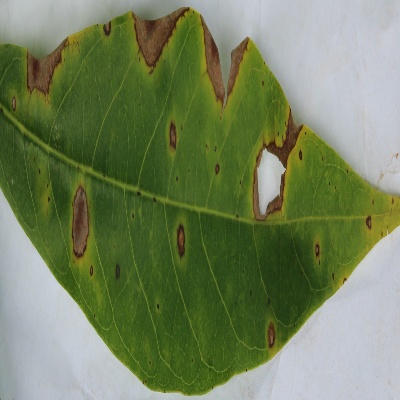
Crop: Cassava
Condition: brown spot